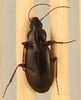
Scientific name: Calathus advena
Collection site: Rocky Mountains NEON (RMNP), plot RMNP_012